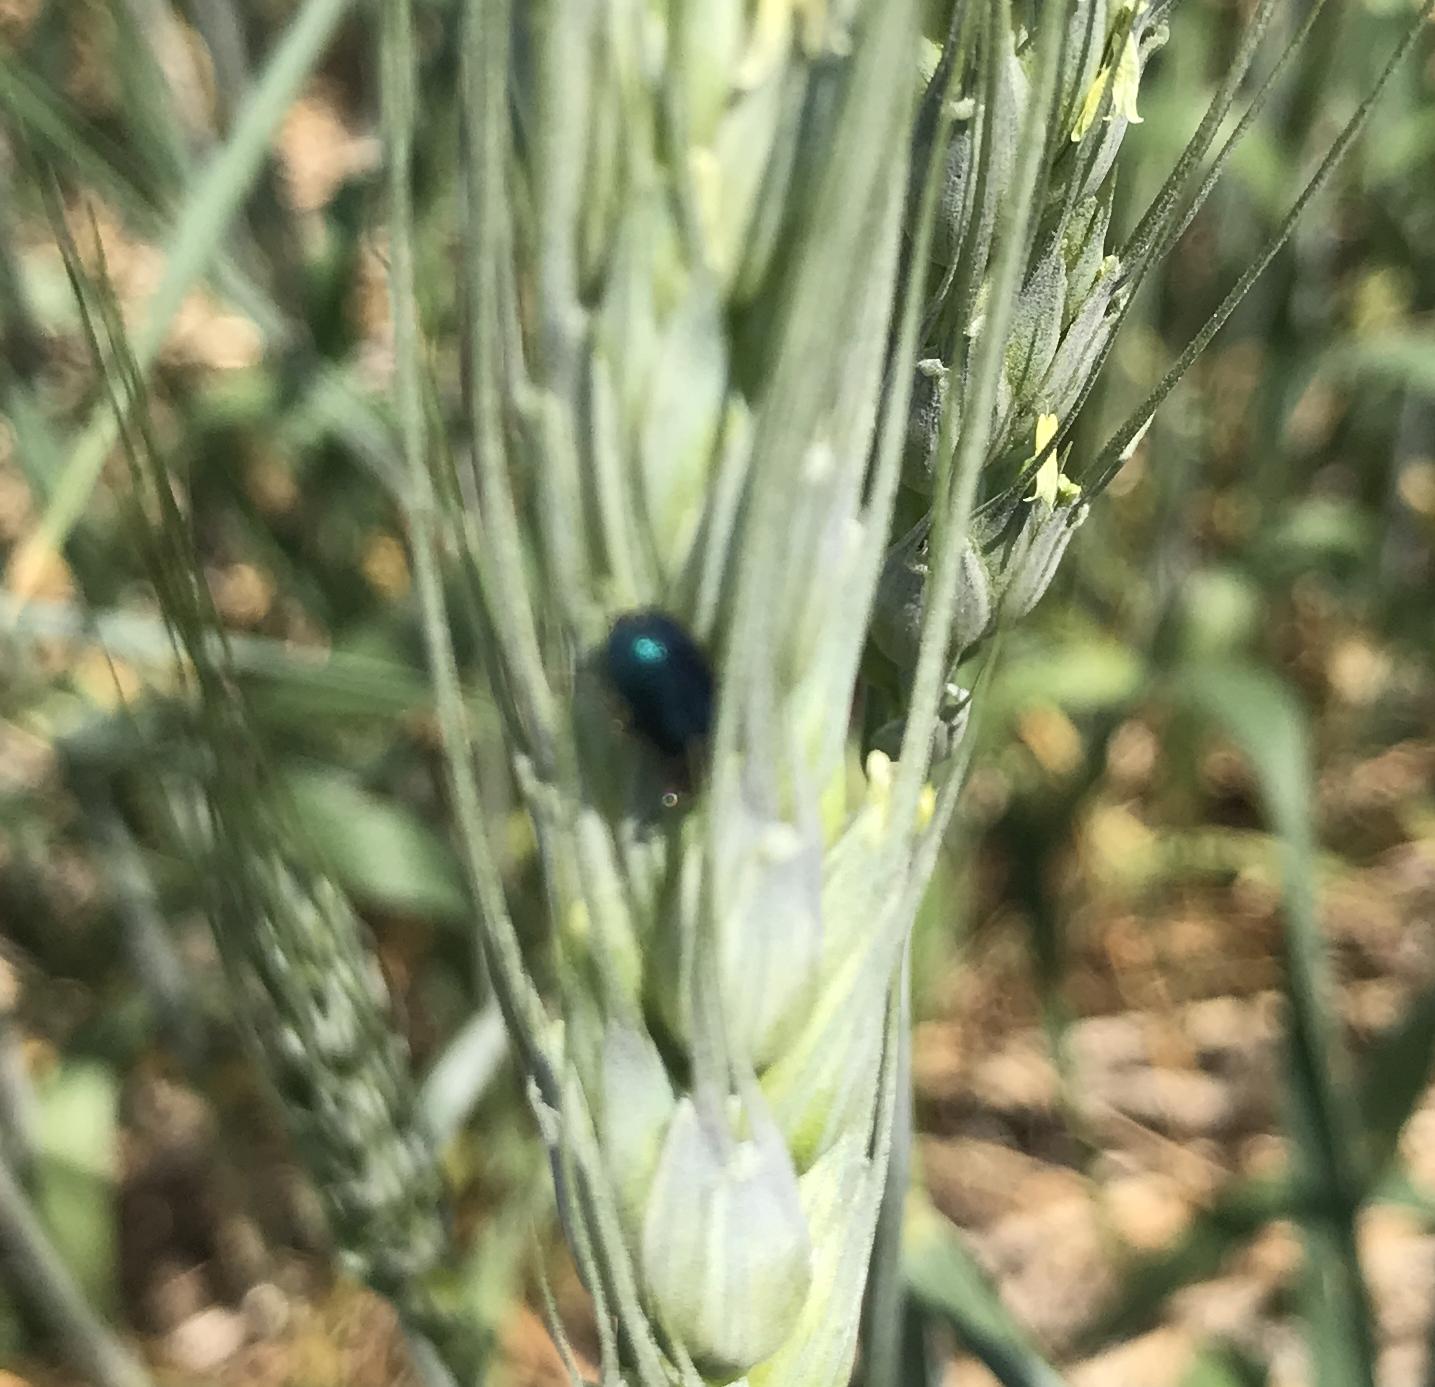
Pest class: predators